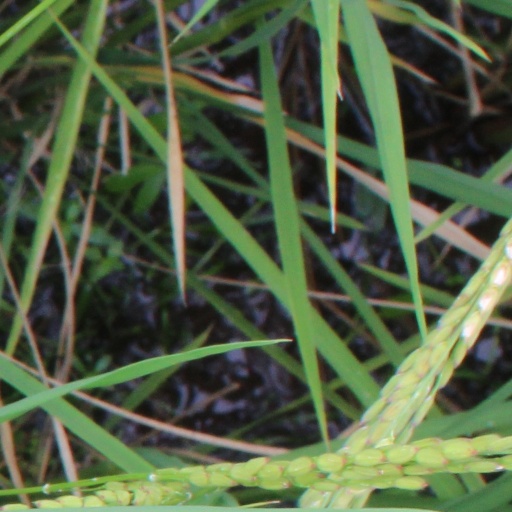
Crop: rice